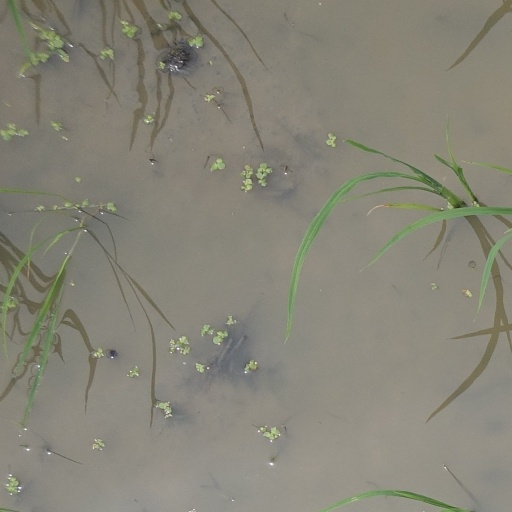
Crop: rice